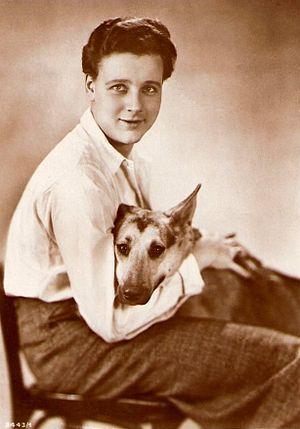
Alexander Binder est un photographe allemand connu pour ses portraits de célébrités allemandes, notamment celles du cinéma.